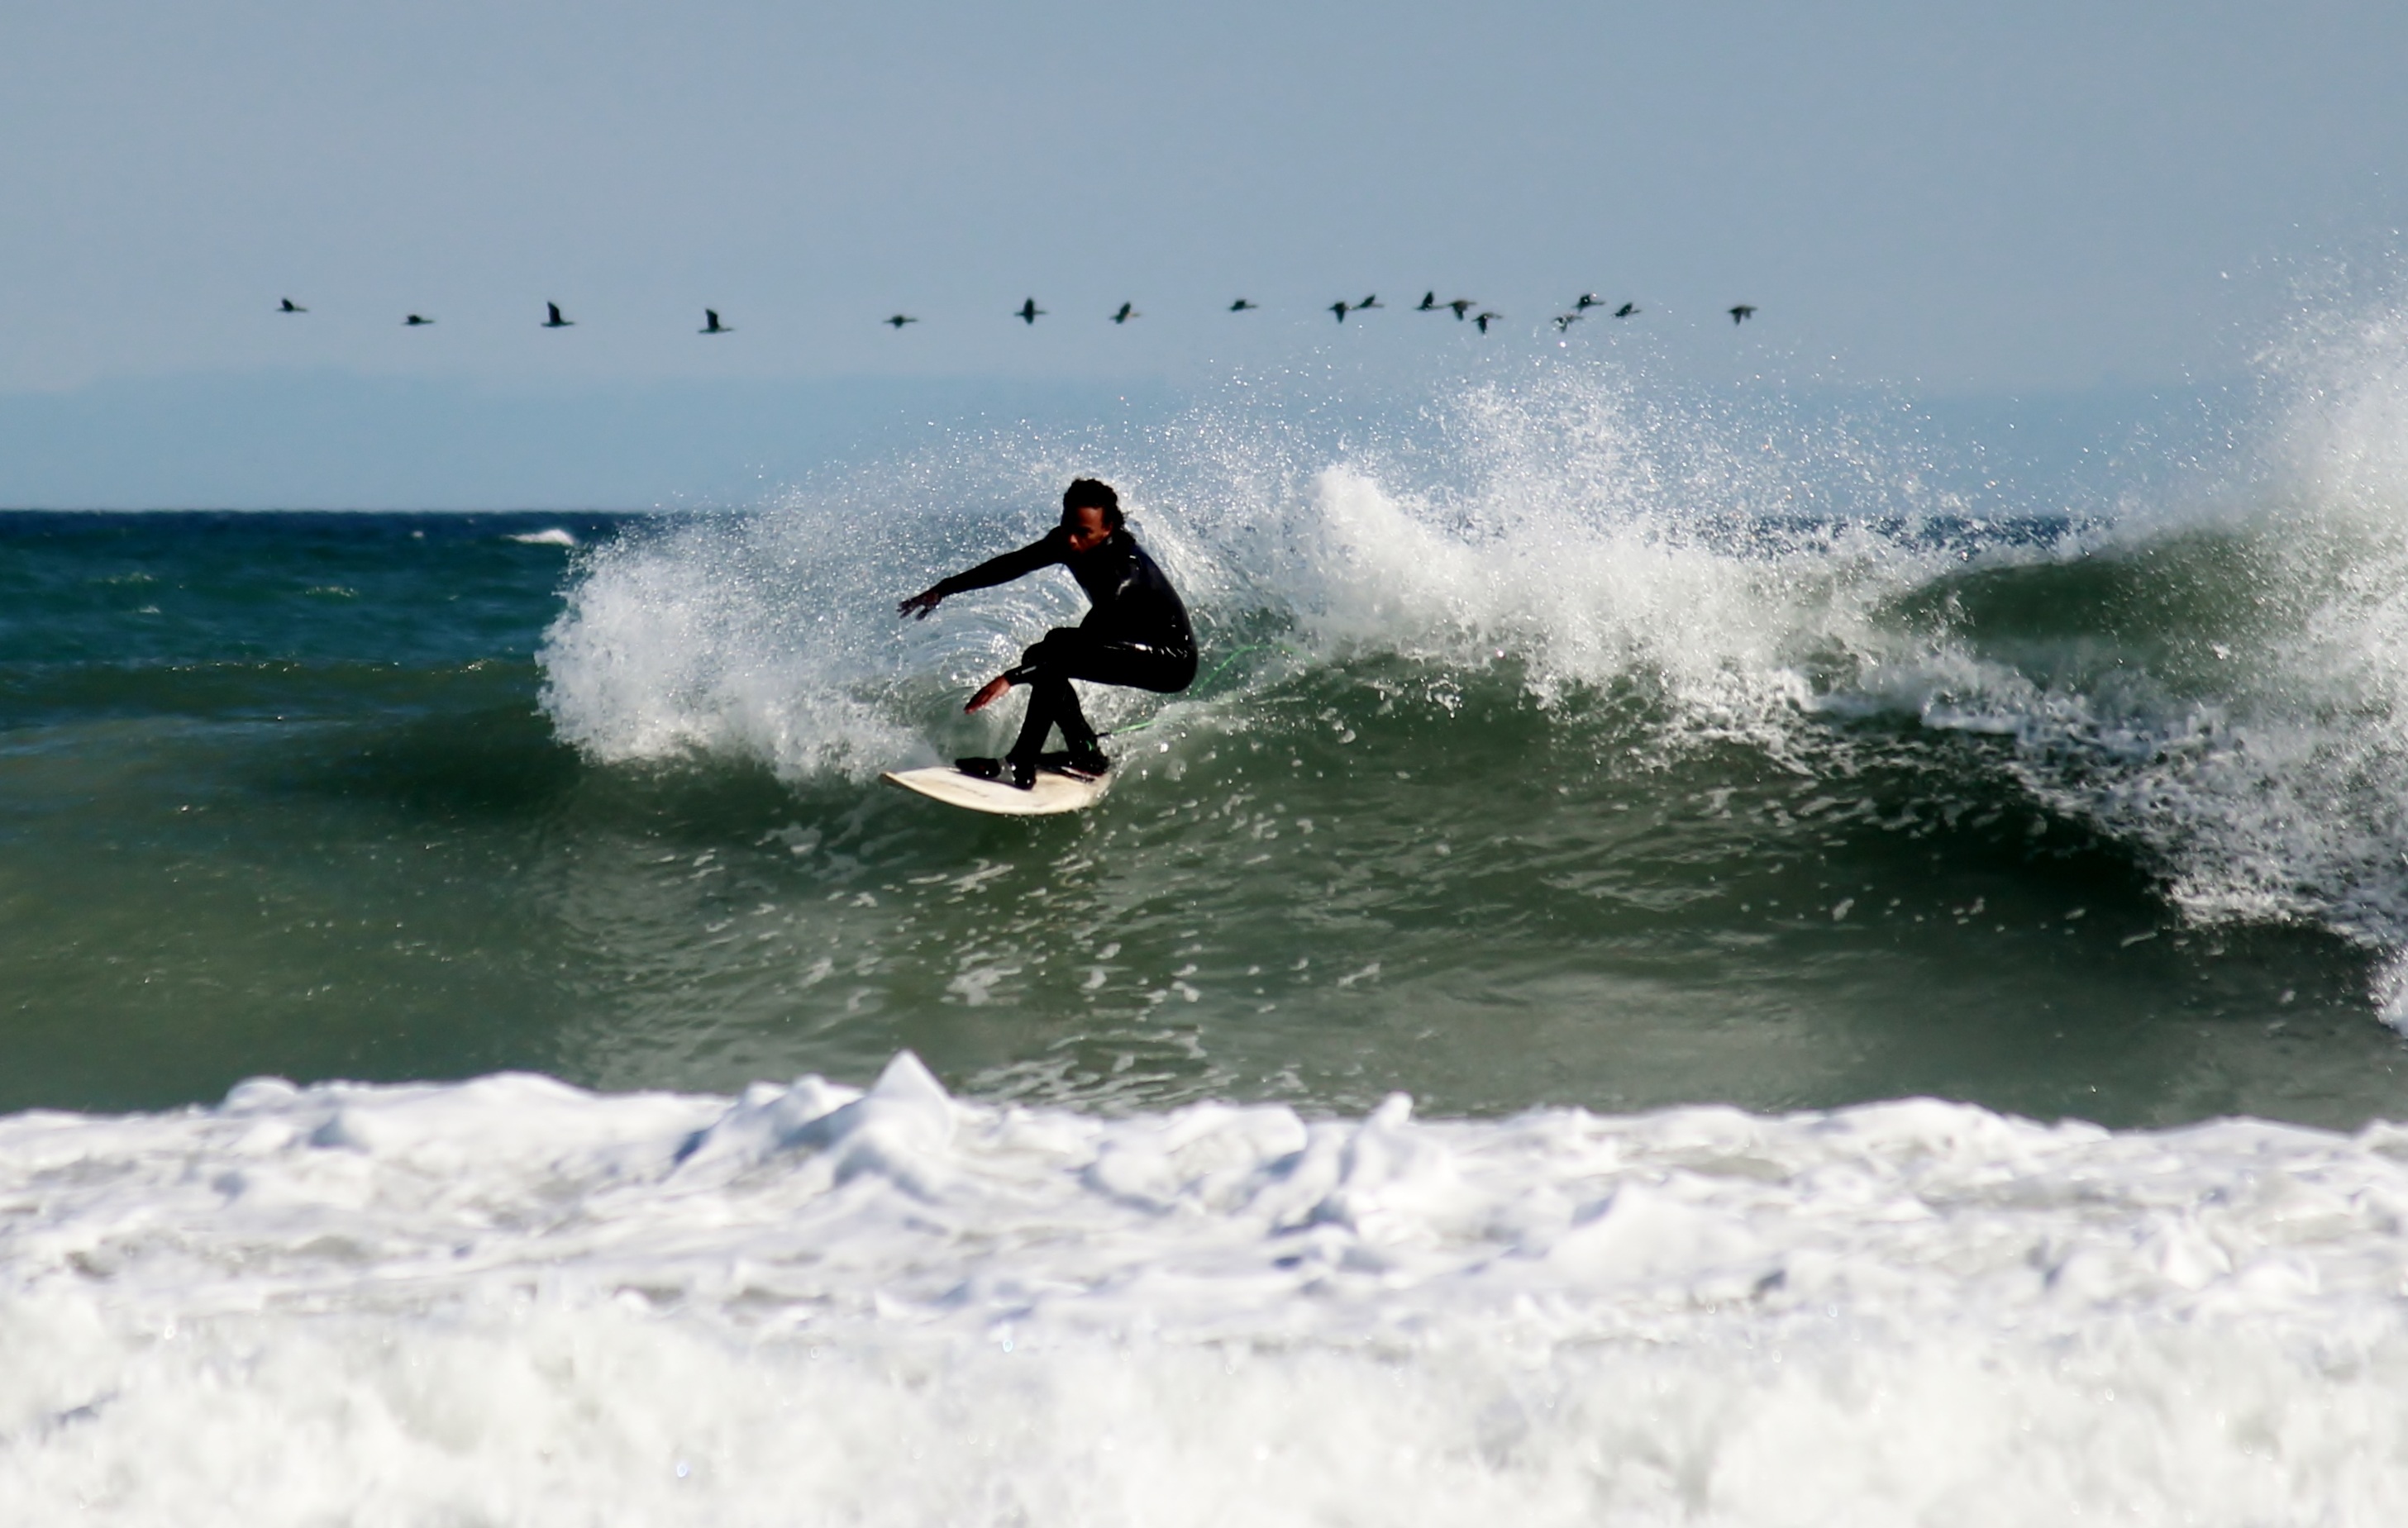
man, beach, sea, ocean, wave, surfer, surf, surfing, surfboard, extreme sport, leisure, skill, sports, wetsuit, water sports, water sport, wind wave, boardsport, surfing equipment and supplies, surface water sports, individual sports